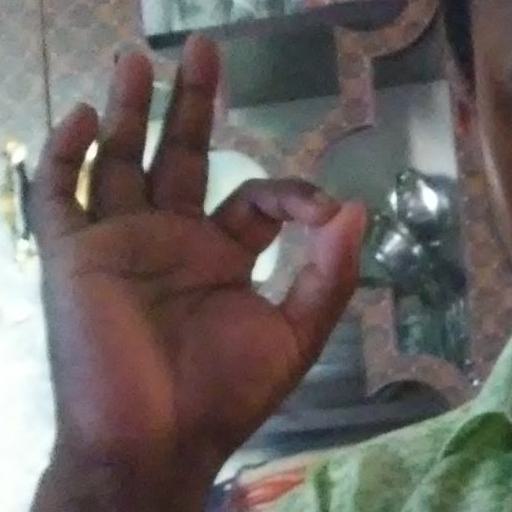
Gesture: ok